Majapahit

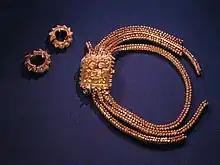
14th-century gold armlets and rings in East Javanese Majapahit style, found at Fort Canning Hill, Singapore, suggests that Tumasik or Singapura was within Majapahit sphere of influence.

Clay pottery and brick masonry are a popular feature in Majapahit art and architecture. The Majapahit Terracotta art also flourished in this period. Significant numbers of terracotta artefacts were discovered in Trowulan. The artefacts range from human and animal figurines, jars, vessels, water containers, piggy banks, bas reliefs, architectural ornaments, roof pinnacles, floor tiles, to pipes and roof tiles.